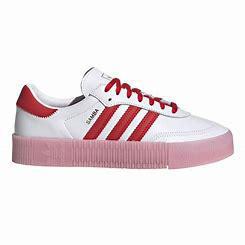
Brand: Adidas
Model: Sambarose